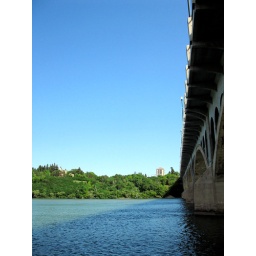
University bridge crossing the South Saskatchewan river in Saskatoon Saskatchewan.